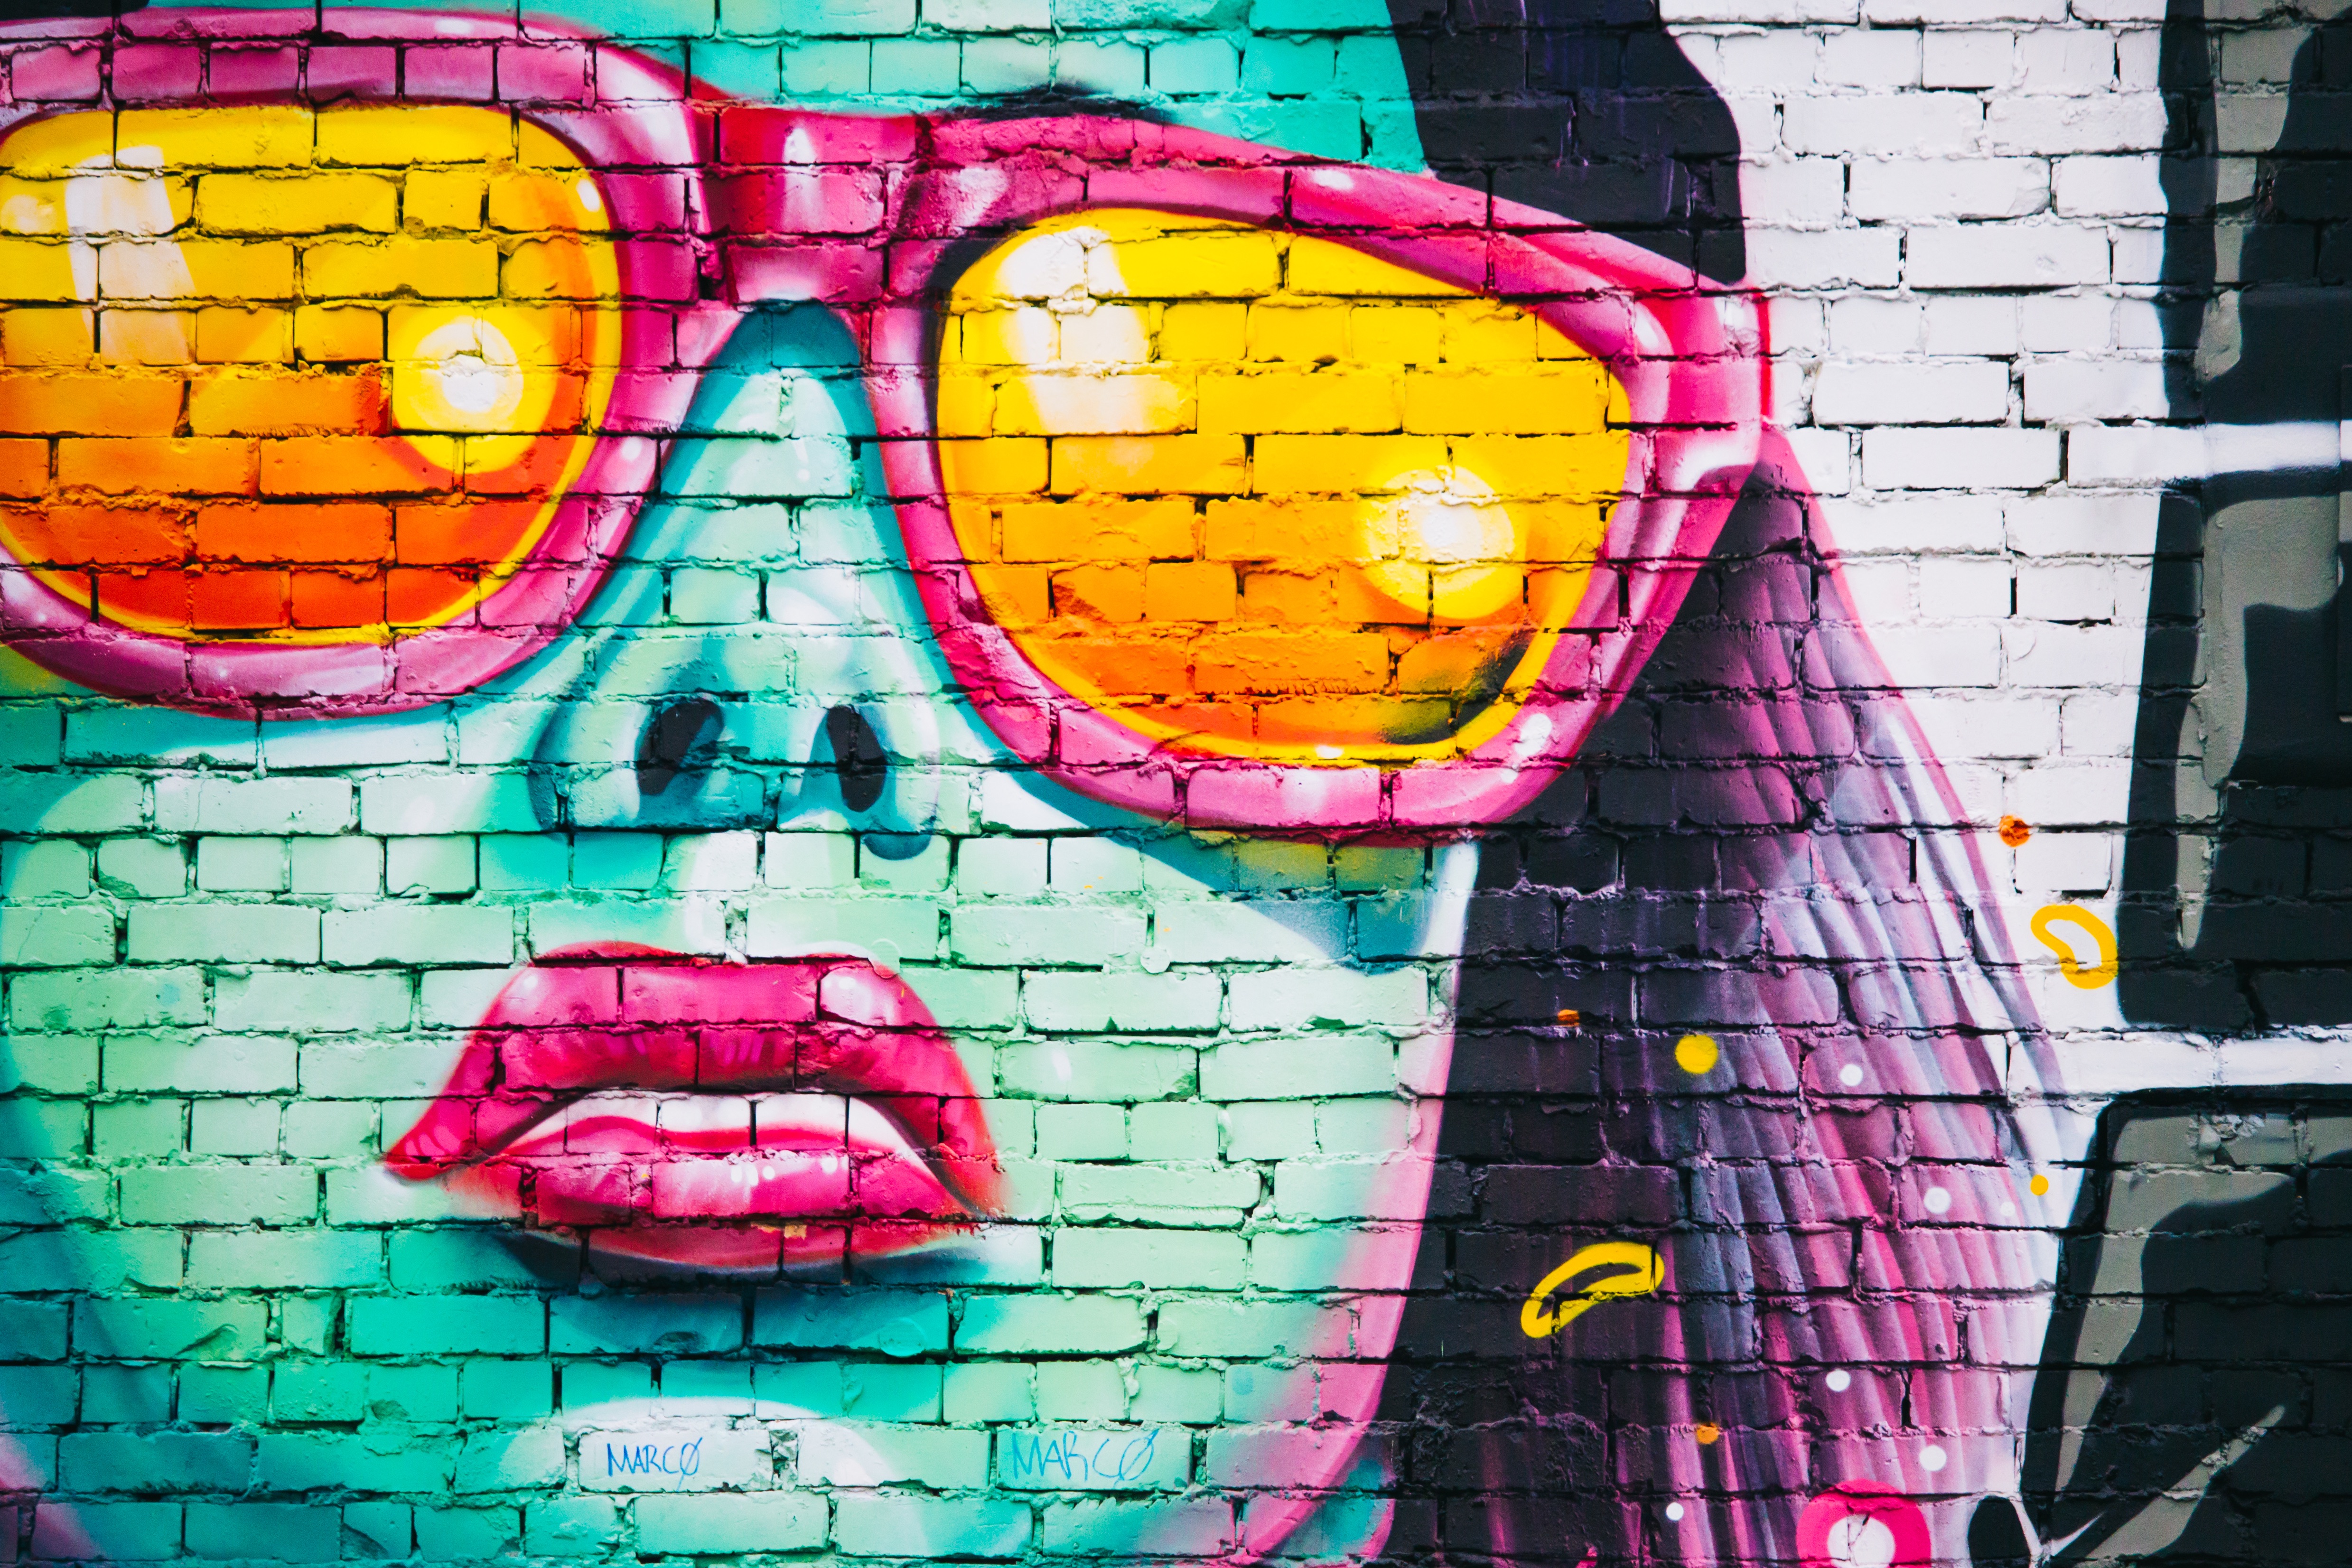
wall, color, brick, graffiti, street art, urban art, art